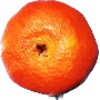
Label: clementine